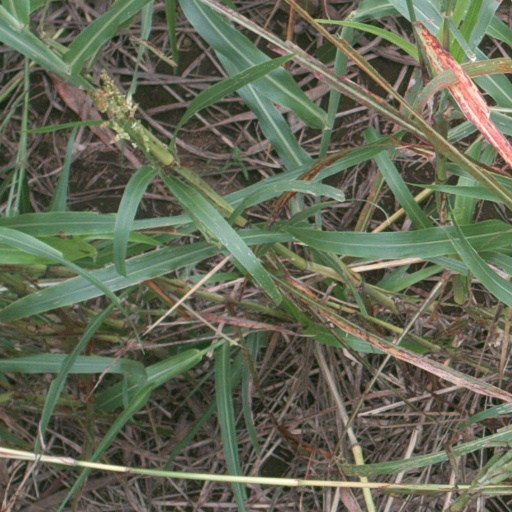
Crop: sorghum